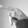
ASL letter: P